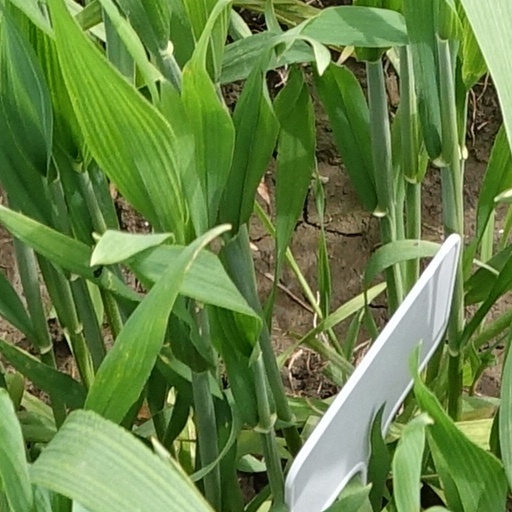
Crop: wheat